Zhu Qinglai

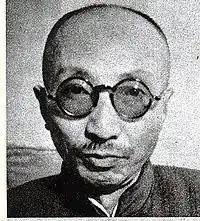

Zhu Qinglai (born 1881 in Shanghai) was a politician in the Republic of China. He was an important politician during the Wang Jingwei regime (Republic of China-Nanjing. His given name was Xiang, but he was better known by his art-name Qinglai. He disappeared after the collapse of the Wang Jingwei regime.